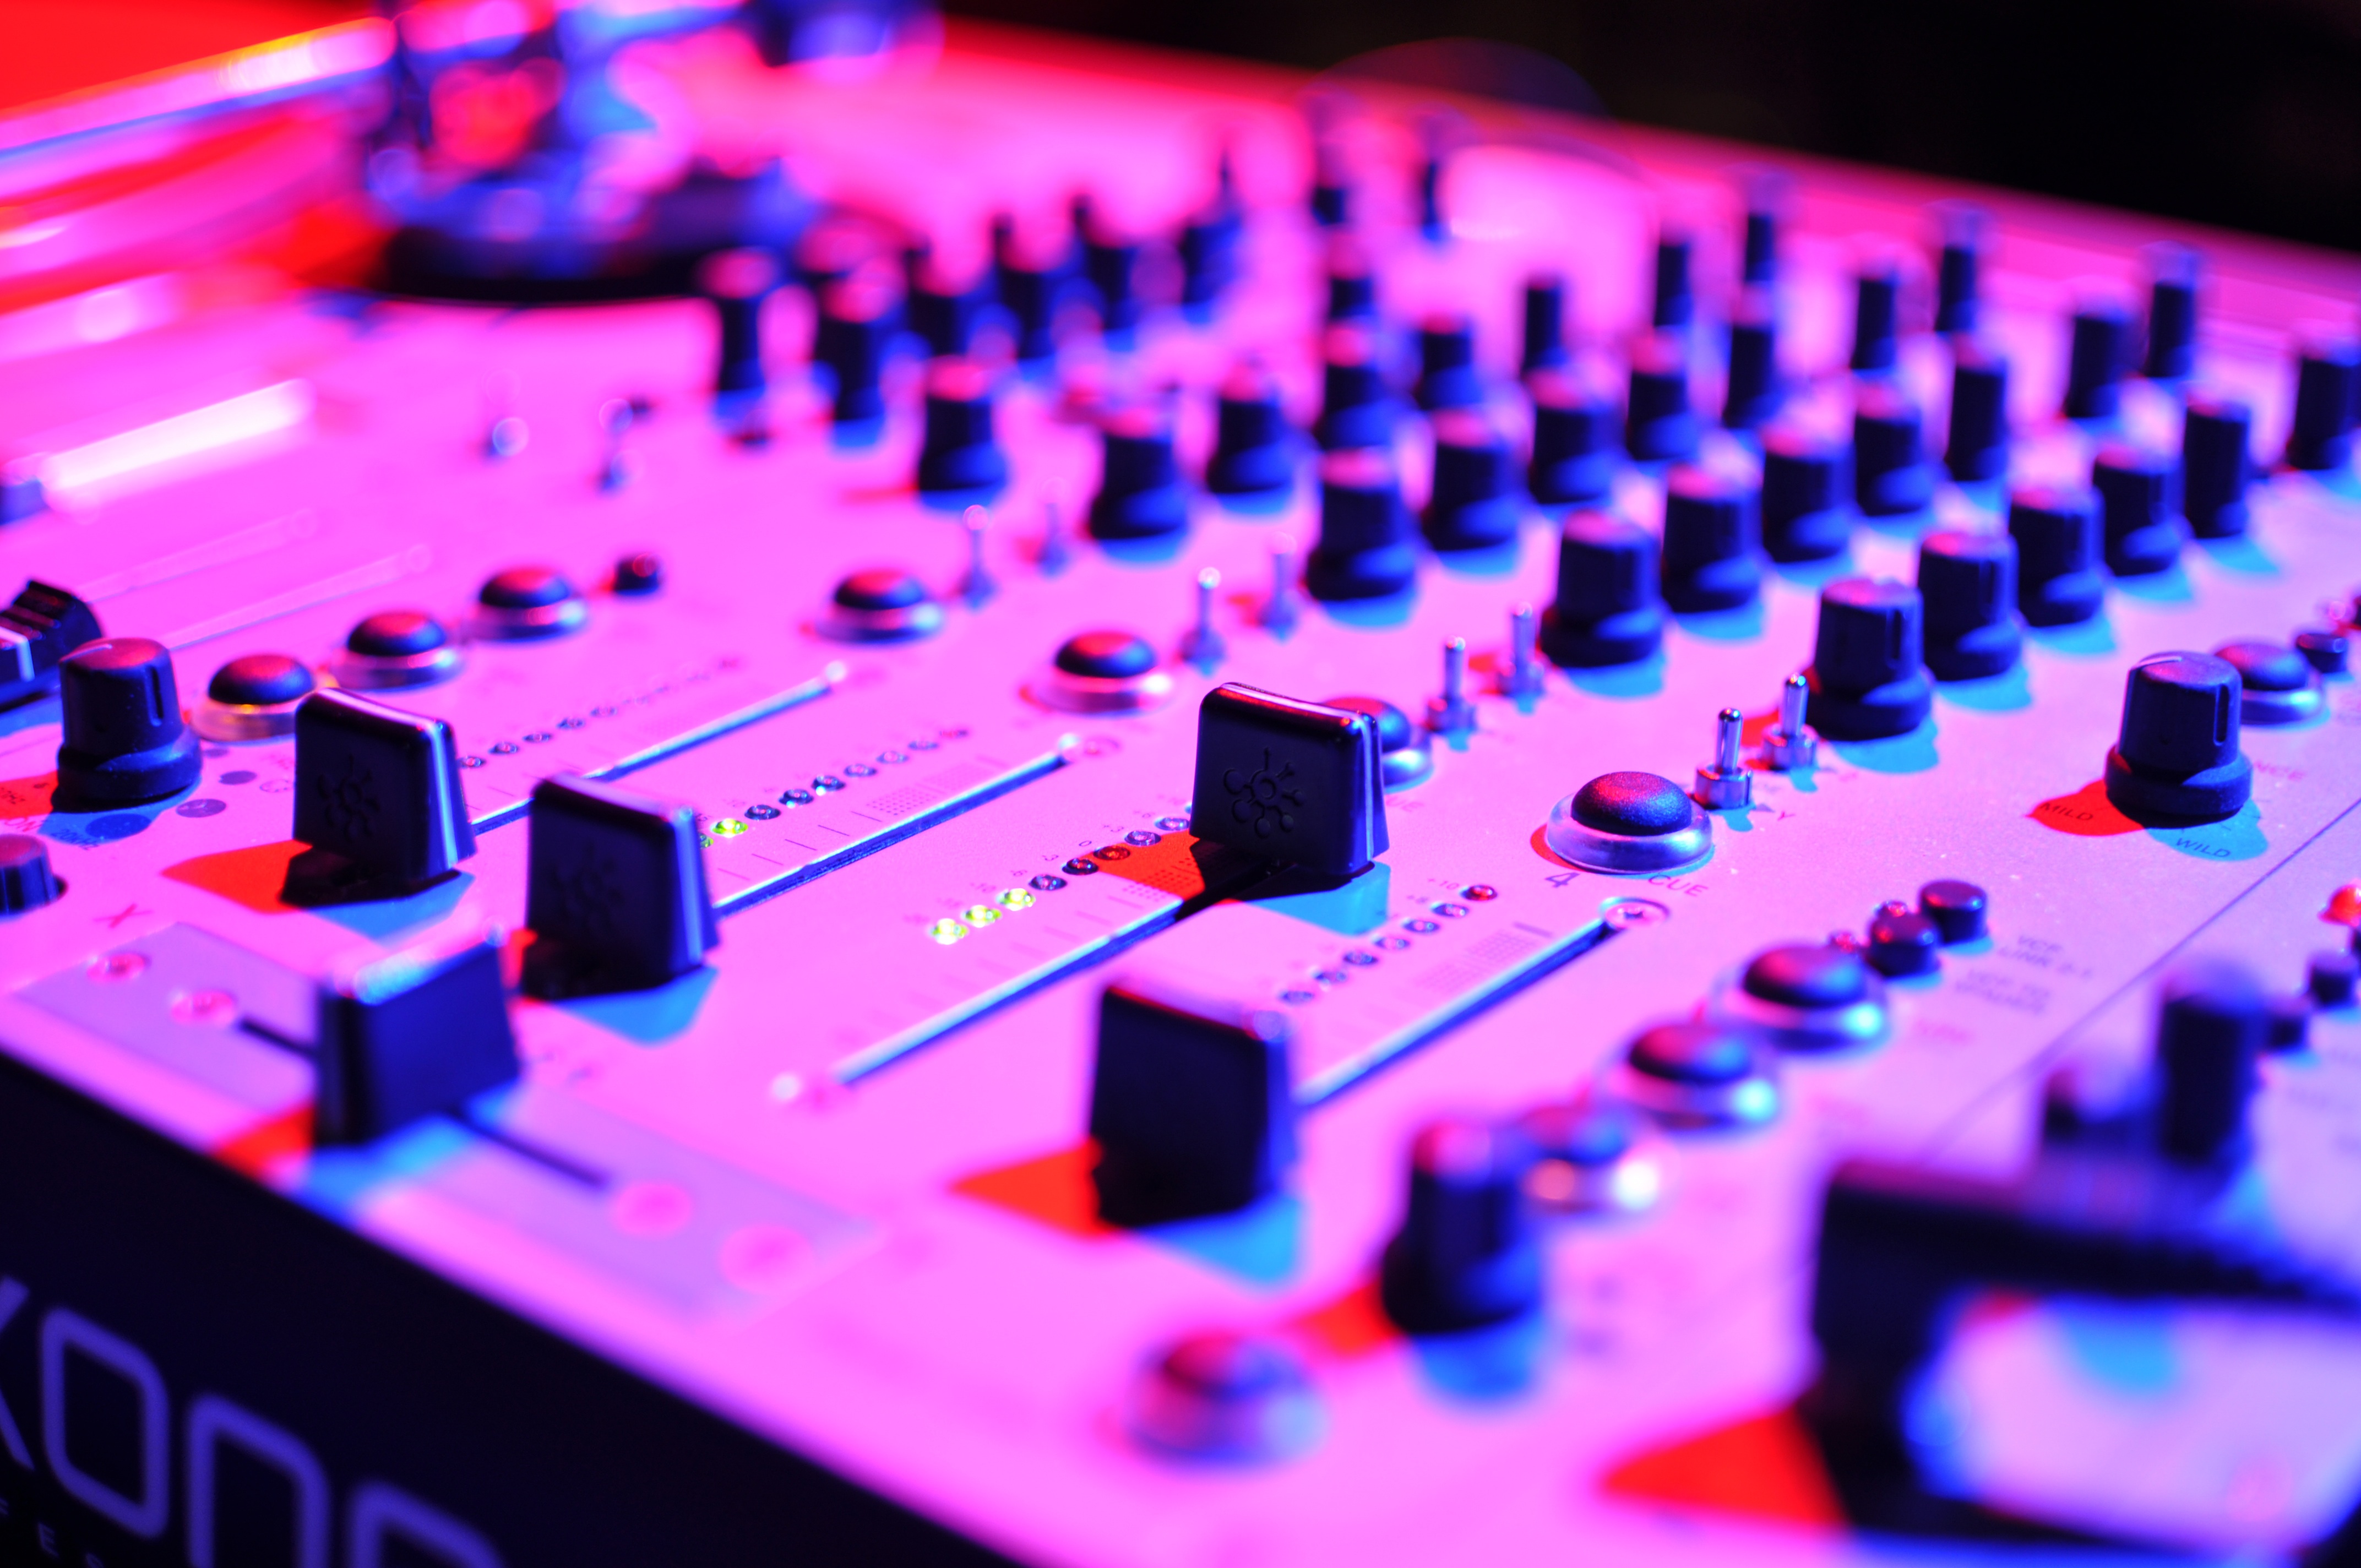
music, number, font, computer keyboard, electronic instrument